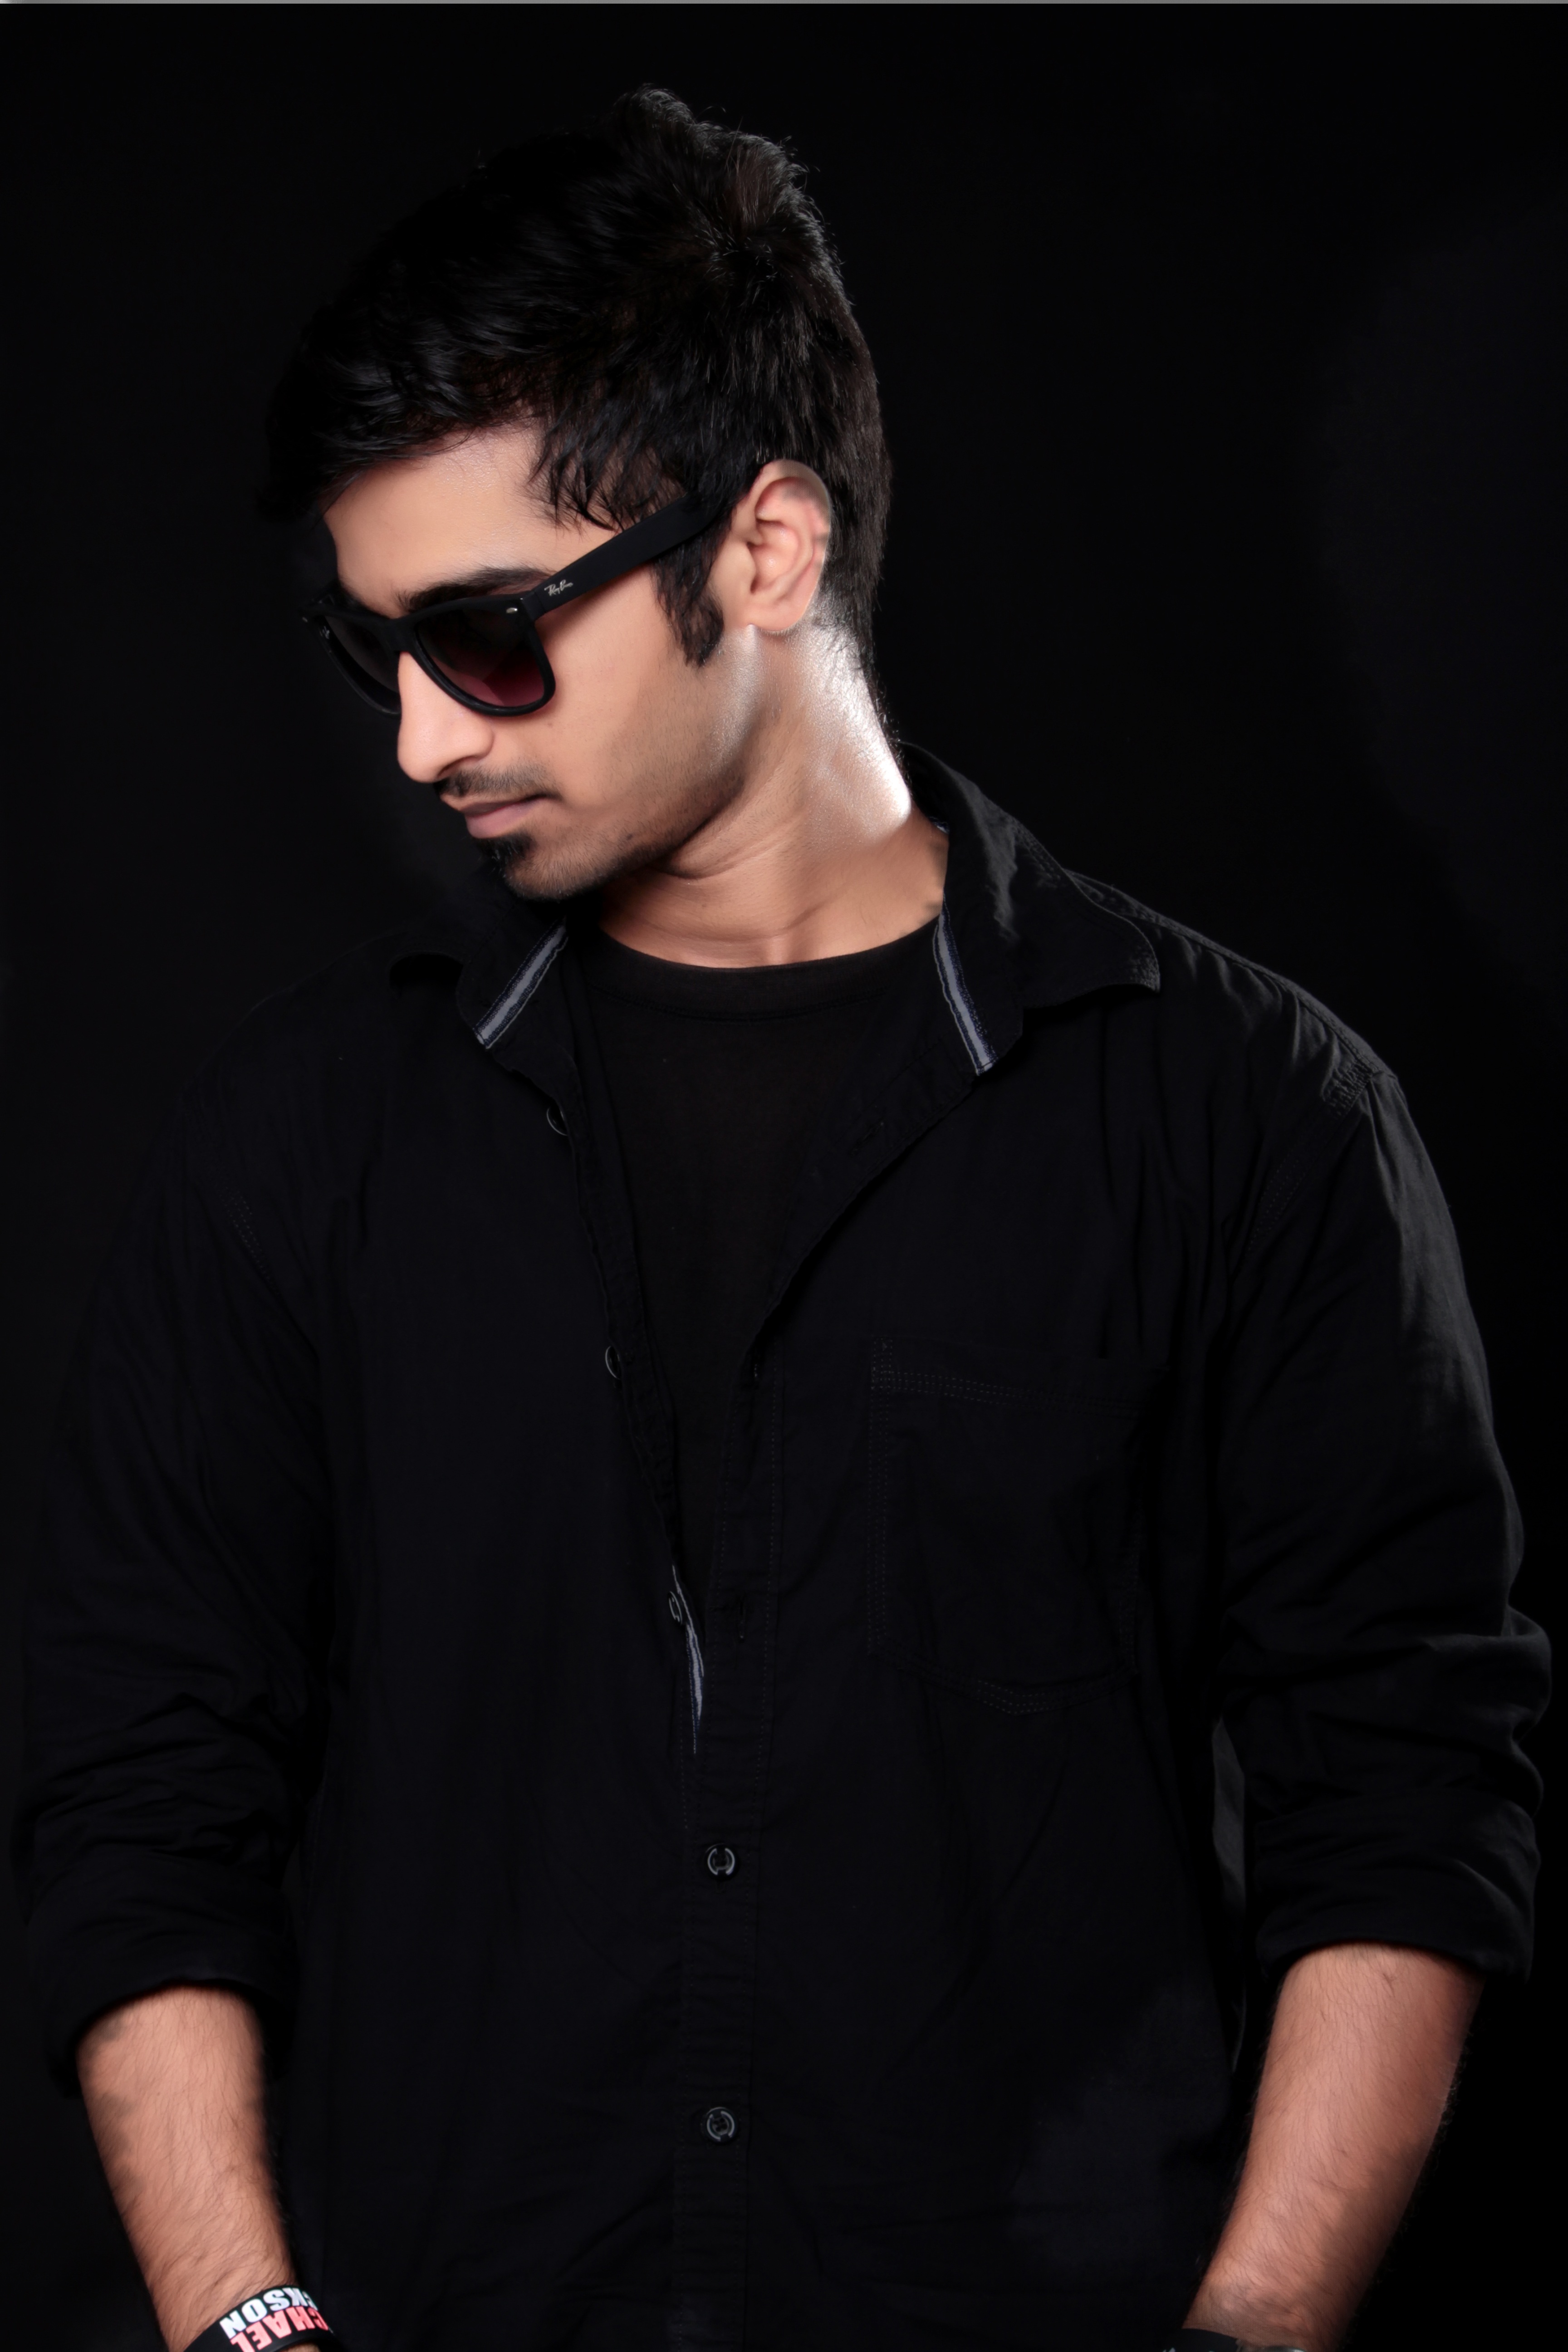
people, hair, cute, singer, portrait, model, young, spring, fashion, black, hairstyle, makeup, make up, face, gentleman, dress, glasses, lips, eyewear, sexy, style, body, attractive, elegance, glamour, sensual, photo shoot, fashion model, hair fashion model, formal wear, facial hair